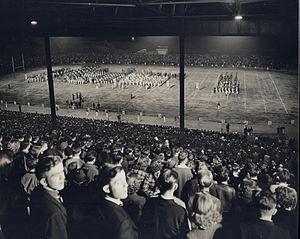
Le Providence Park, anciennement baptisé Multnomah Stadium, Civic Stadium, PGE Park et Jeld-Wen Field, est un stade situé à Portland dans l'Oregon, aux États-Unis. Stade pouvant accueillir des compétitions de football, de football américain et de baseball, l'enceinte a pour clubs résidents actuels les Timbers de Portland, les Vikings de l'Université d'État de Portland et le Portland Thorns FC. Le défunt club de baseball des Beavers de Portland y a joué de 1956 à 2010.